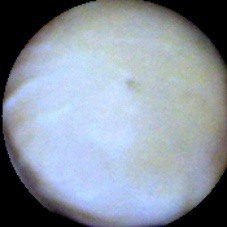
Label: Intact